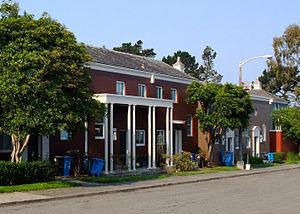
Park Merced est un quartier de la ville de San Francisco en Californie.